Jamal Hairane

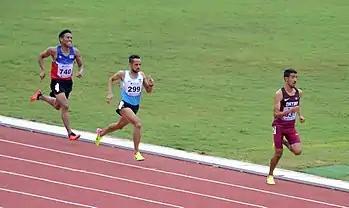
Jamal Hairane Wins the Men's 1500m First Round Race Ahead Of India's Siddhantha Adikari And Thailand's Yothin Yaprajan

Jamal Hairane (born 26 May 1993) is a Moroccan-born Qatari athlete specialising in the 800 metres events. He won the Bronze medal at the 2014 Asian Games.